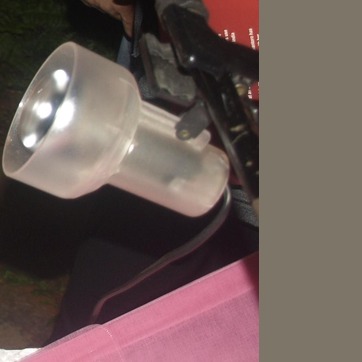
Material: plastic